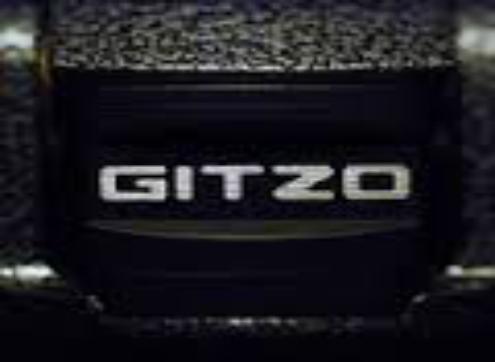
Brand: Gitzo
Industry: Electronic